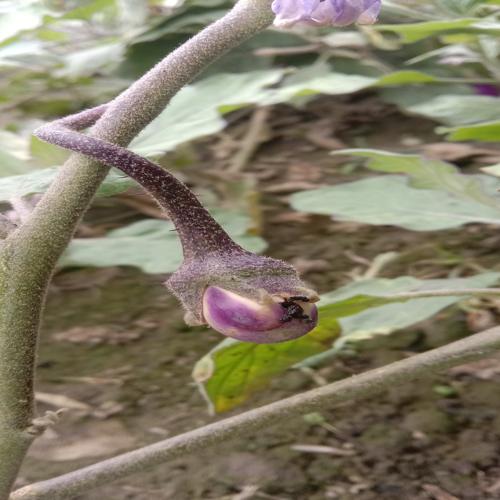
Label: Shoot and Fruit Borer